Cricket in Argentina

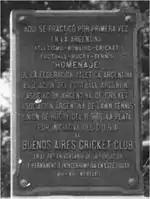
Plaque commemorating the 70th. anniversary of BACC (1934)

By 1878 Lomas CC and Flores CC had disappeared, only BACC remaining in Buenos Aires. The club organized matches played by members of the club on both sides, due to the lack of rivals from other institutions.